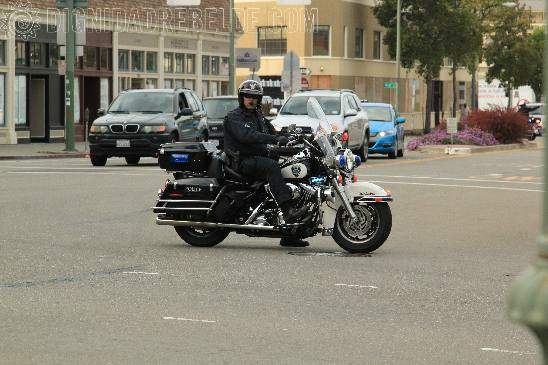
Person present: Yes